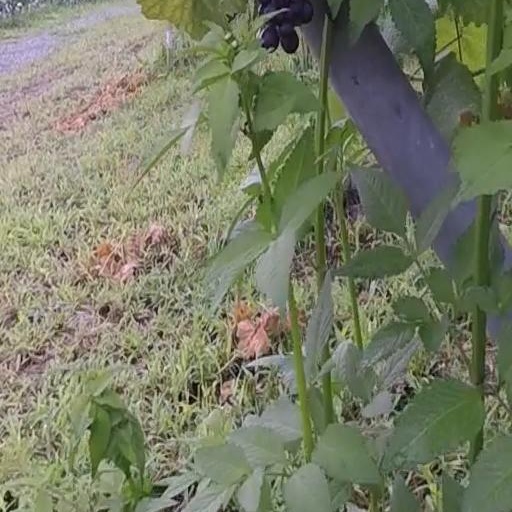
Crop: grape